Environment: real
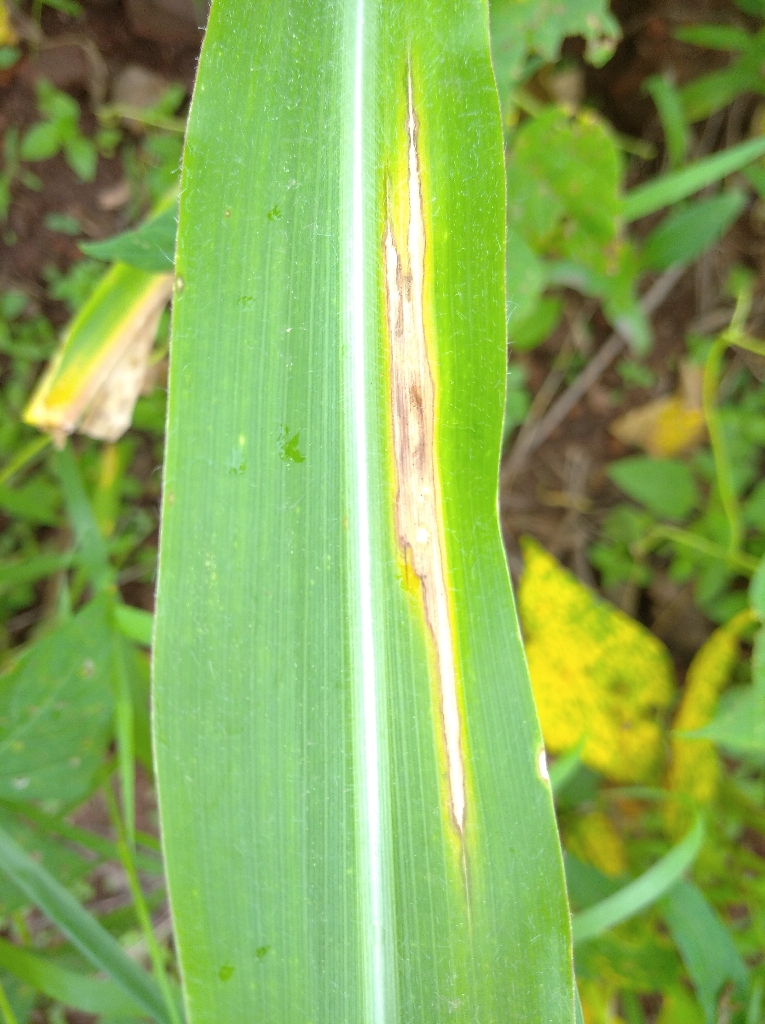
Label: northern_corn_leaf_blight